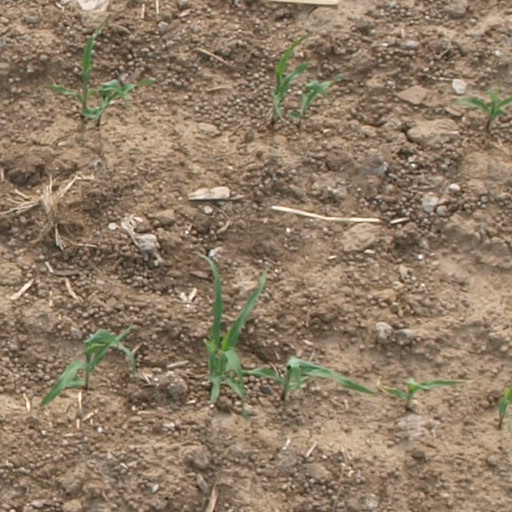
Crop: maize; corn